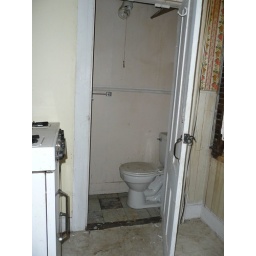
This was the first floor bathroom that was ripped out. This was in what is now the room called the Hall....